Armed Forces of the Republic of Ivory Coast

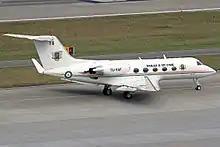
A Côte d'Ivoire Gulfstream G-IV

Ivory Coast has a brown-water navy whose mission is coastal surveillance and security for the nation's 340-mile coastline. The operational capability of the navy was severely degraded due to the diversion of resources to the army and air force during the civil wars, and it remains incapable of conducting operations beyond the general vicinity of Abidjan. In 2014 they received three coastal defence vessels, and place an order for 30 inflatable boats and 10 patrol craft in 2018 from the Raidco Marine shipbuilders